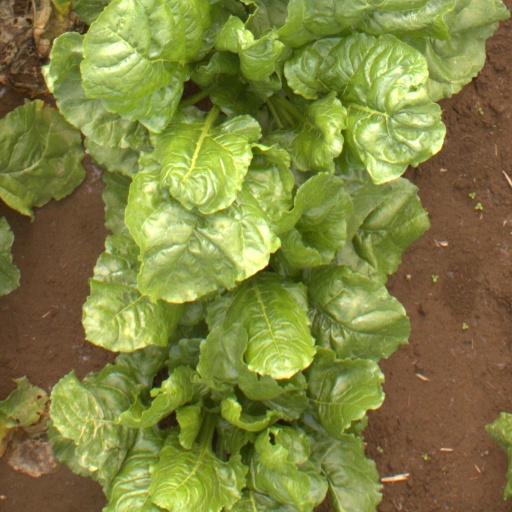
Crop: sugar beet